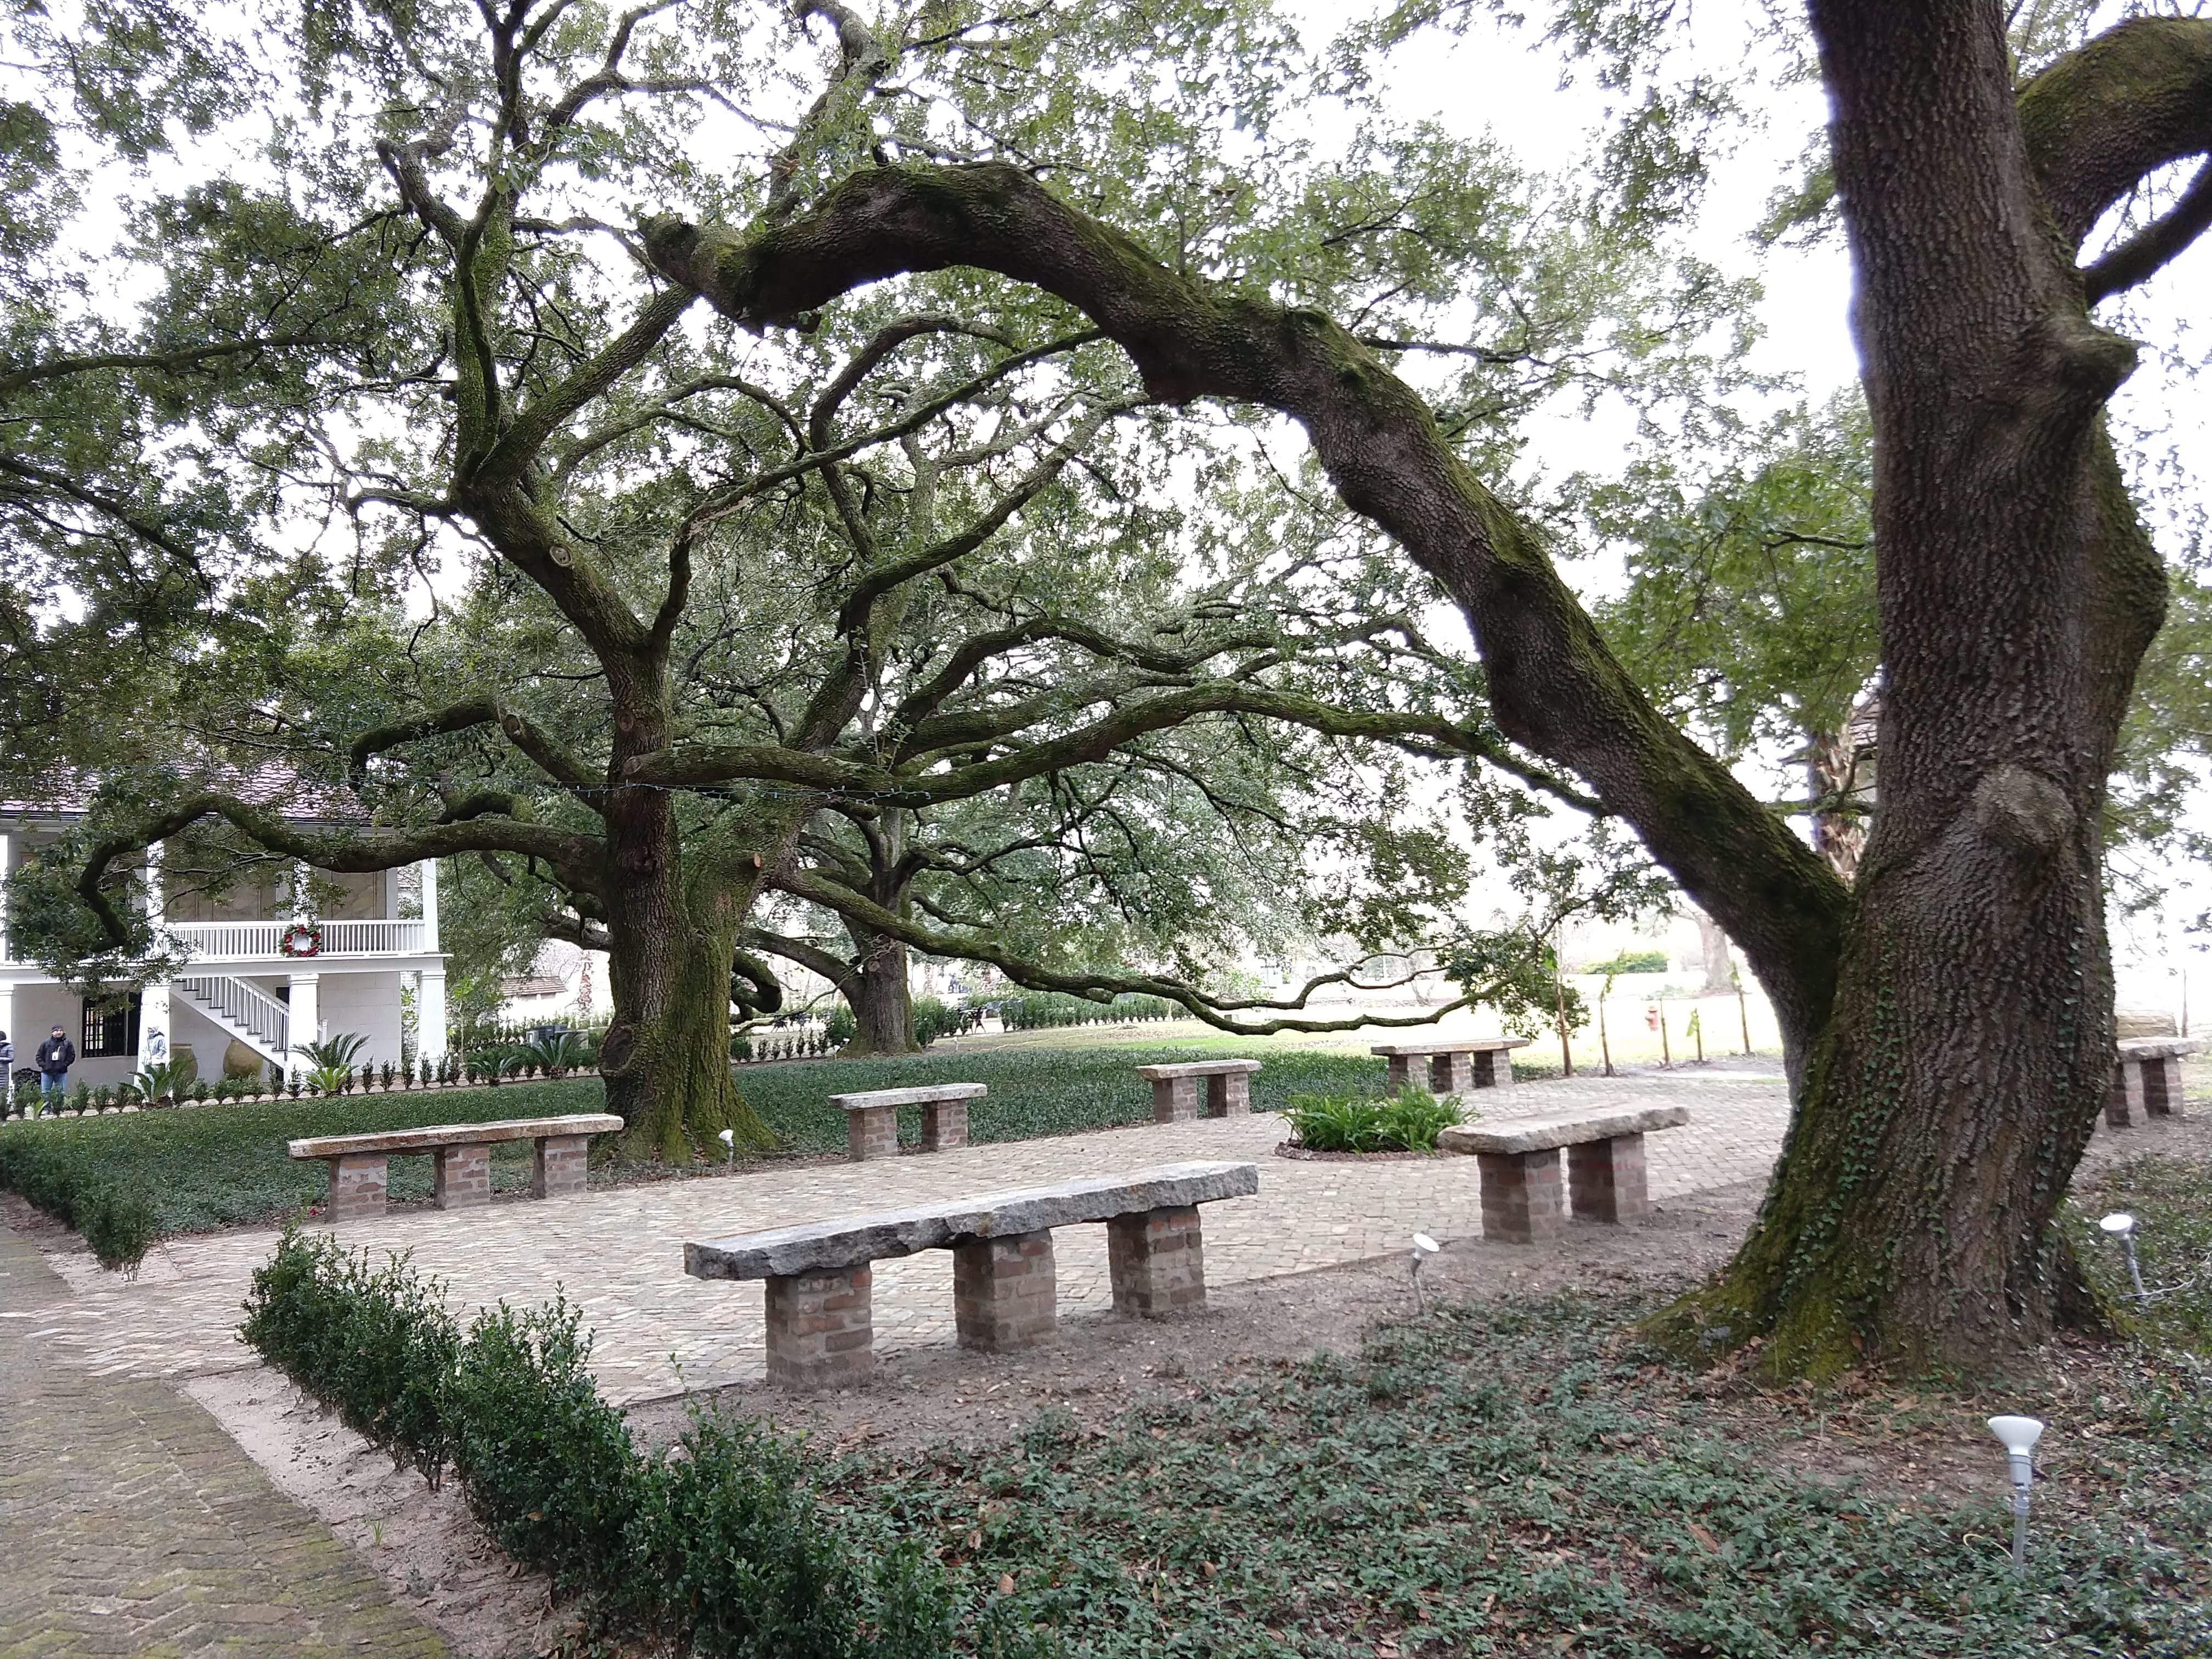
tree, public space, woody plant, plant, architecture, bench, park, branch, recreation, walkway, table, furniture, city, state park, house, building